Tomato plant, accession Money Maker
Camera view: tilt-top (135 deg); turntable rotation: 330 degrees
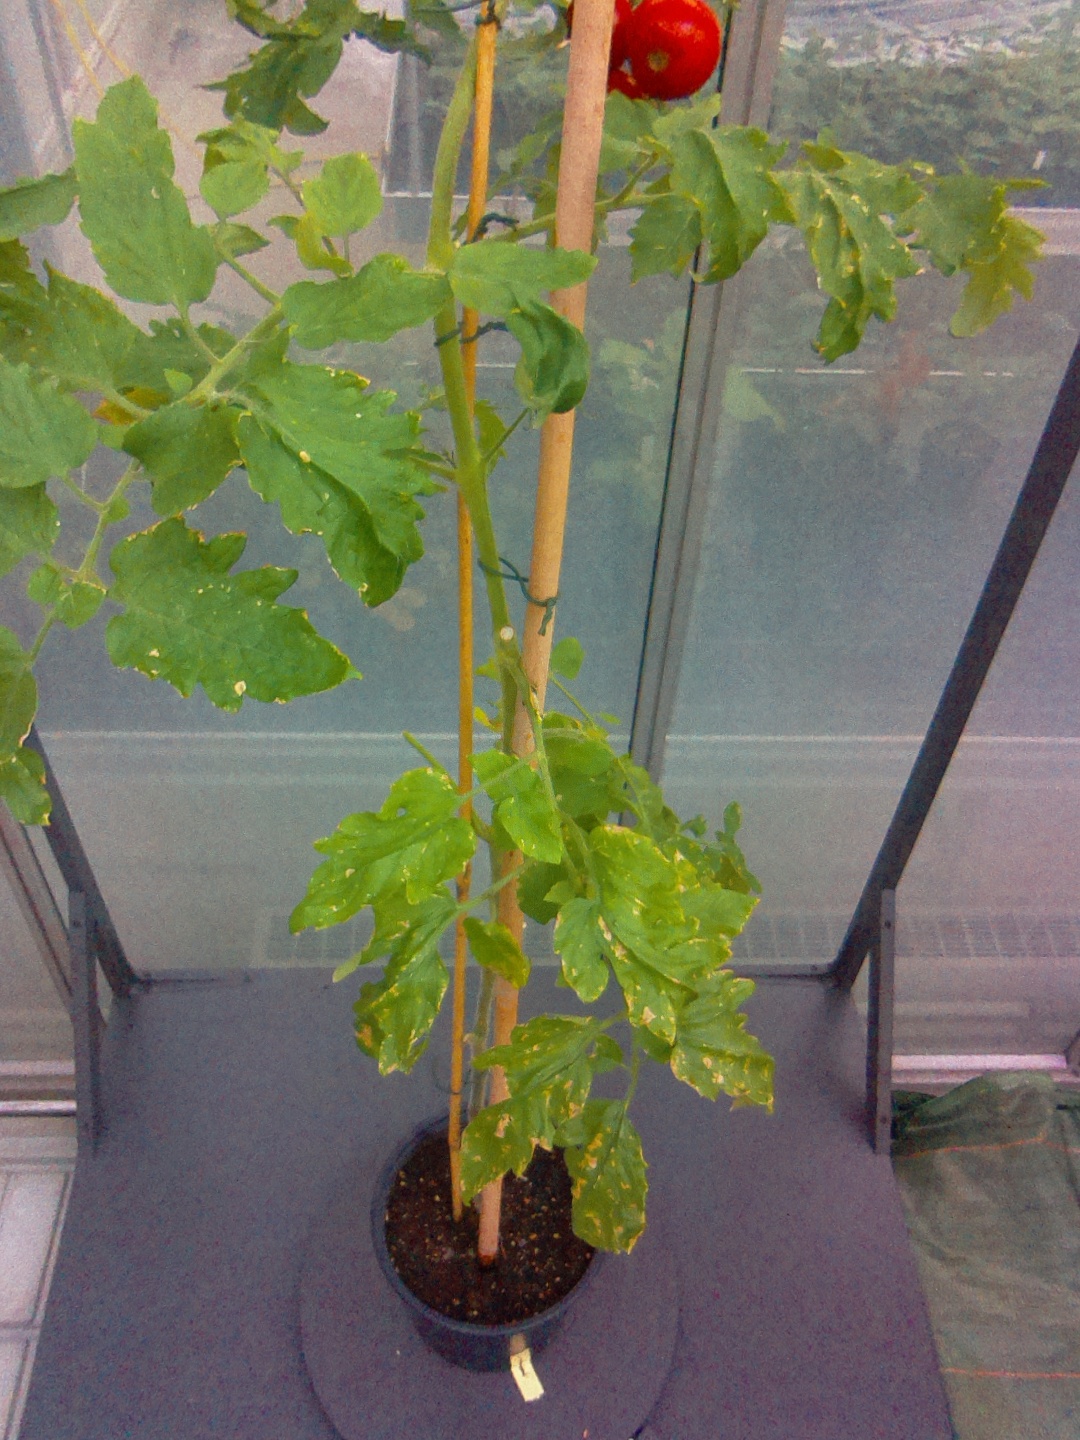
BBCH growth stage 89: 90%-100% of fruits show typical fully ripe color